List of birds of South Carolina

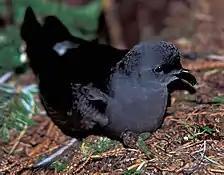
Leach's storm-petrel

Order: ProcellariiformesFamily: Hydrobatidae